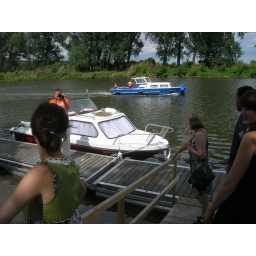
the blue boat in the background was called &amp;quot;anus rex&amp;quot;